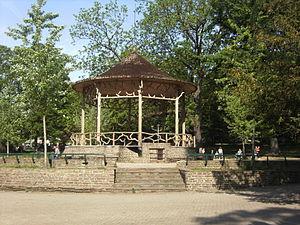
Charleroi (Belgique) - Parc Astrid
Le parc reine Astrid est un parc public situé à Charleroi.